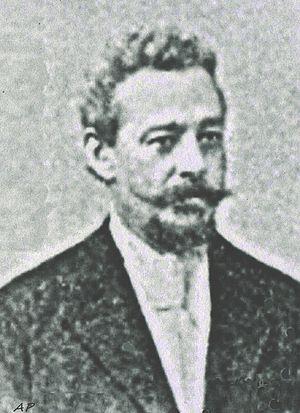
Le peintre de la scène et du paysage Emil Rieck de Moritzburg en 1892